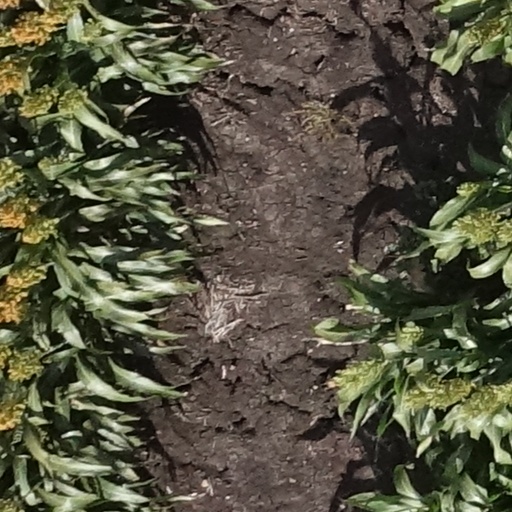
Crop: sorghum